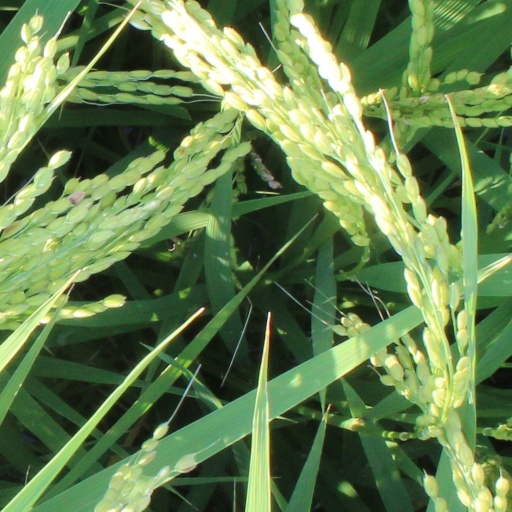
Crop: rice